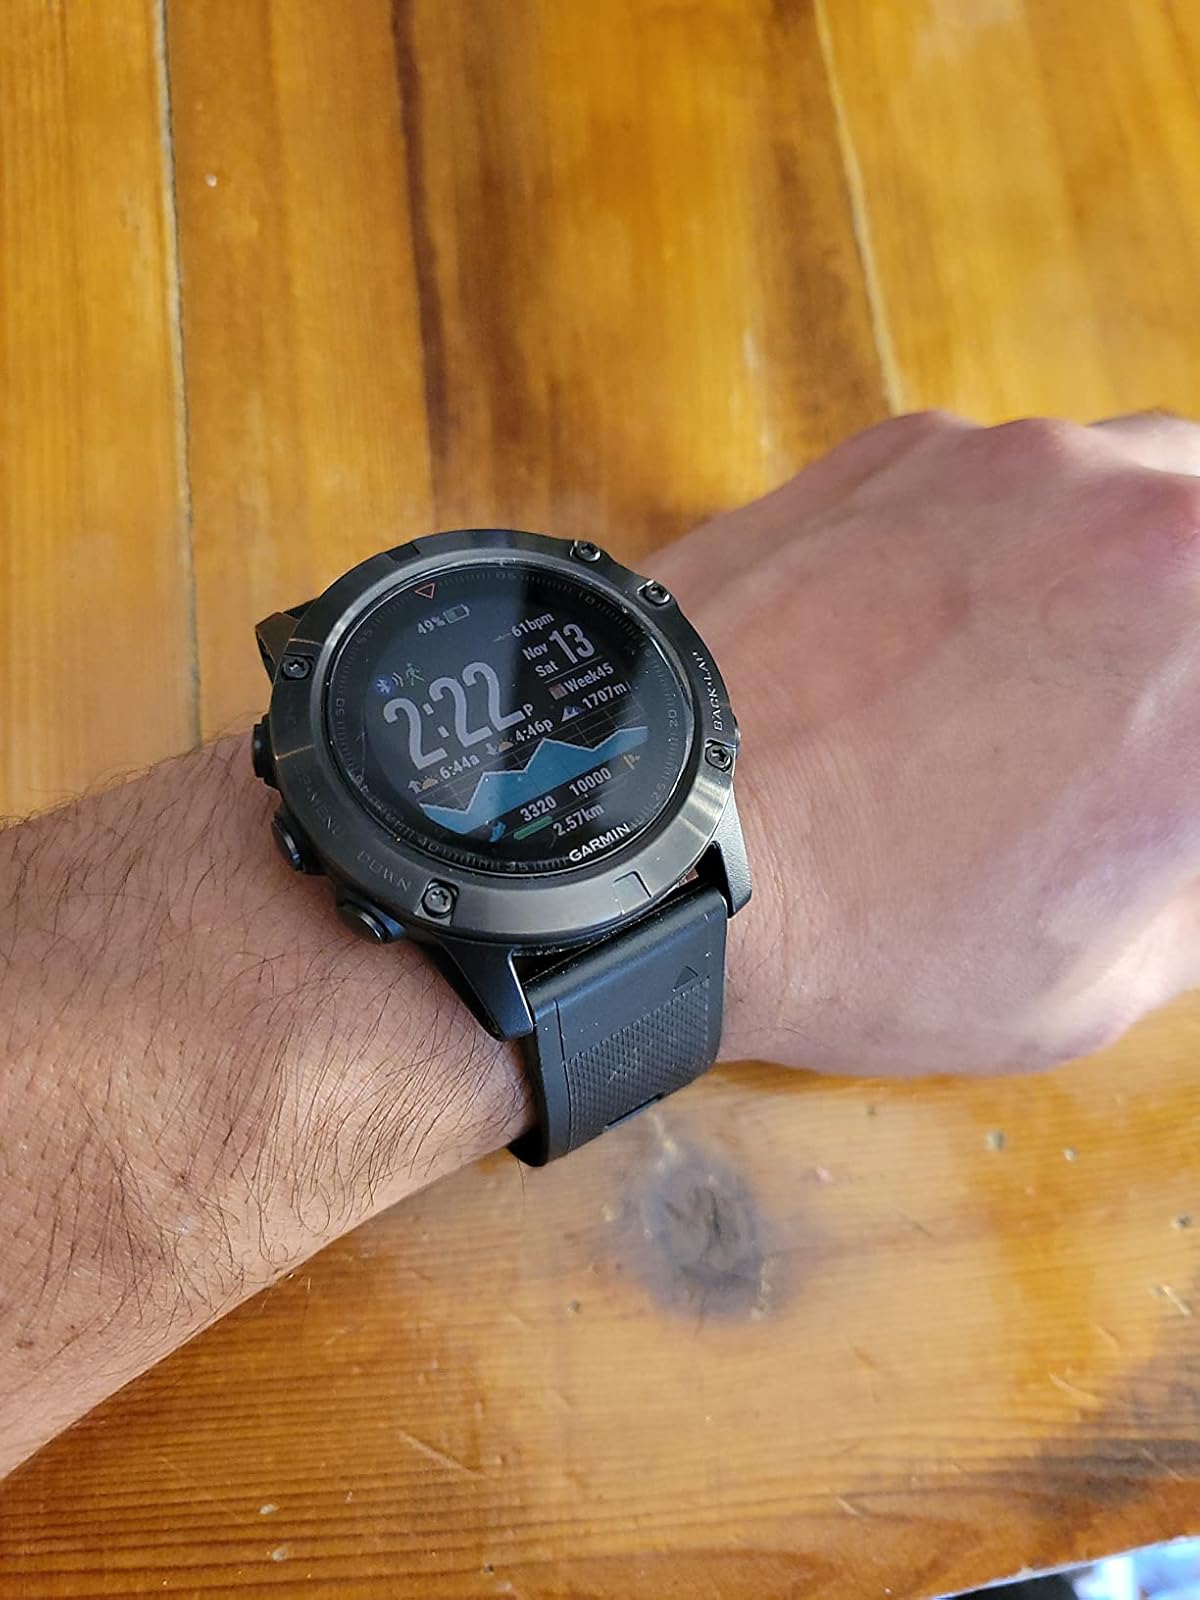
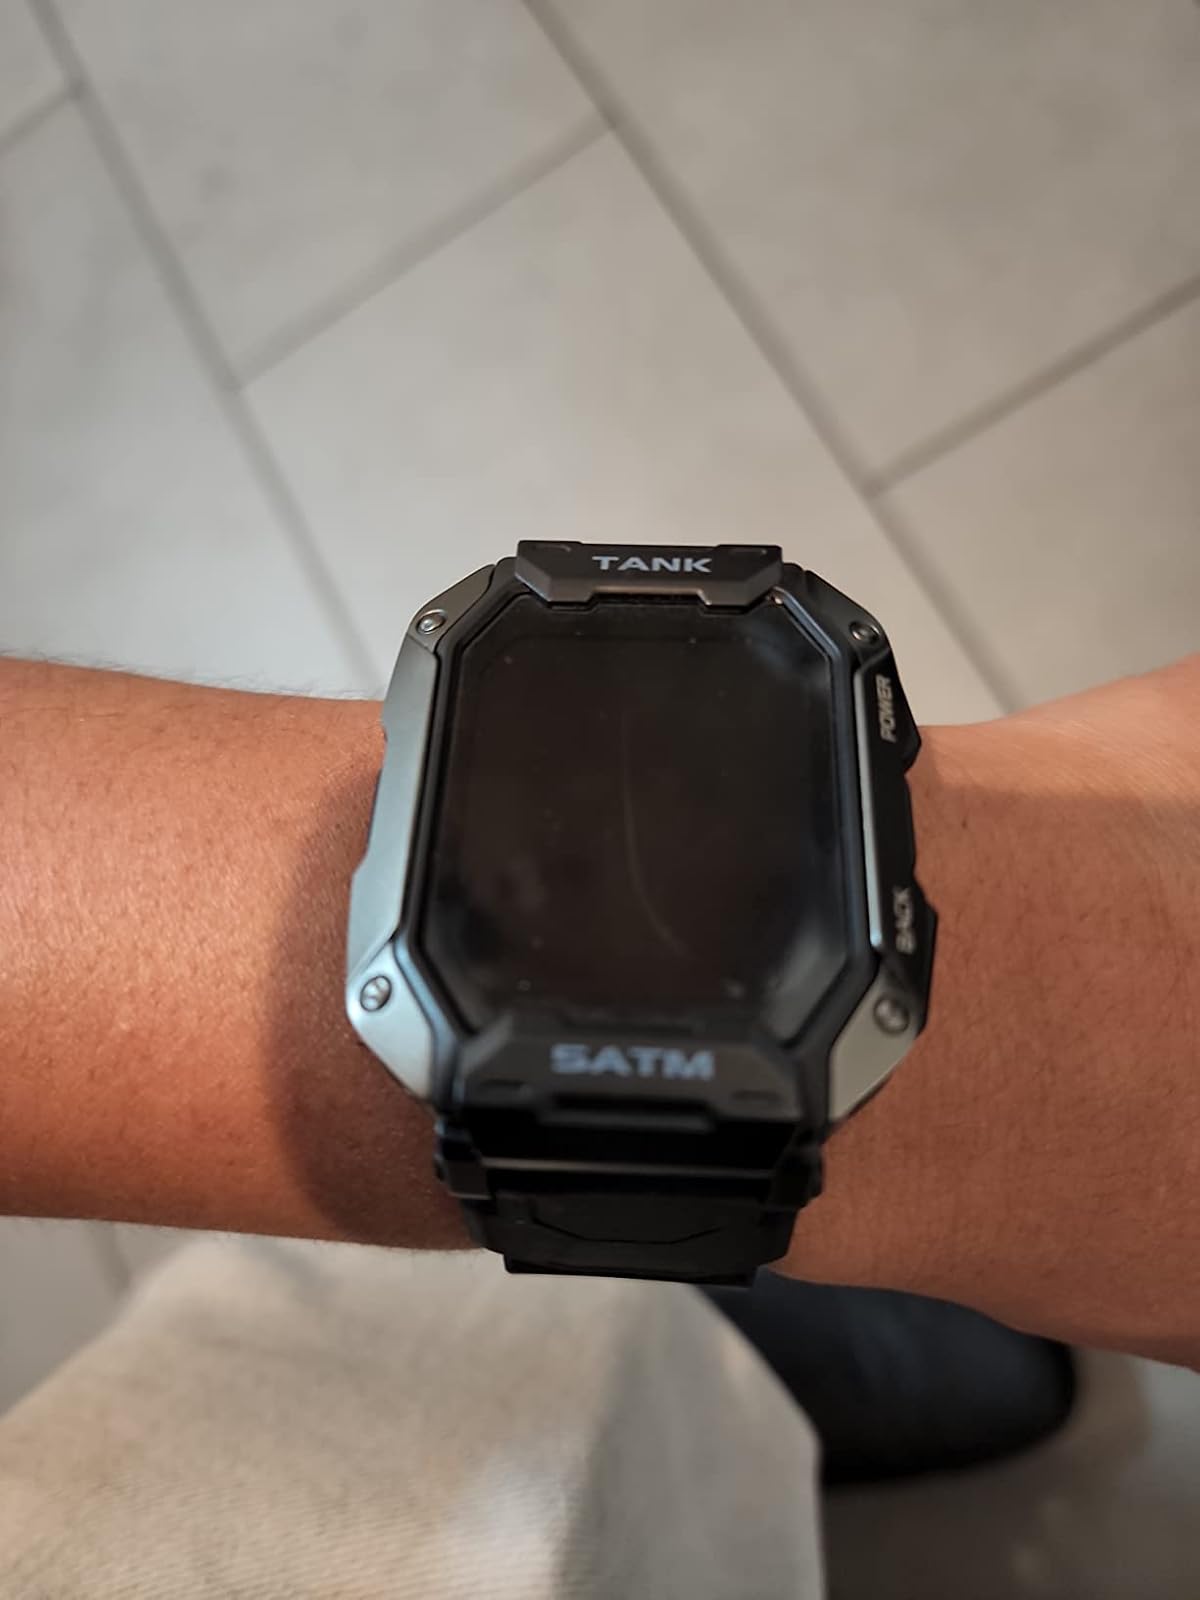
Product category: smartwatch
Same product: no